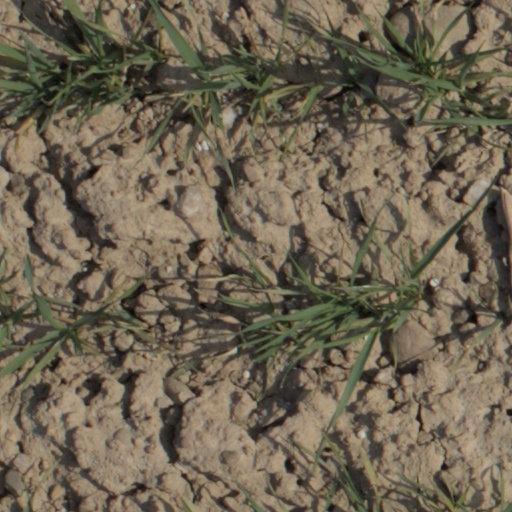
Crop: wheat